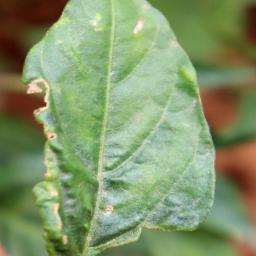
Label: mites_and_trips